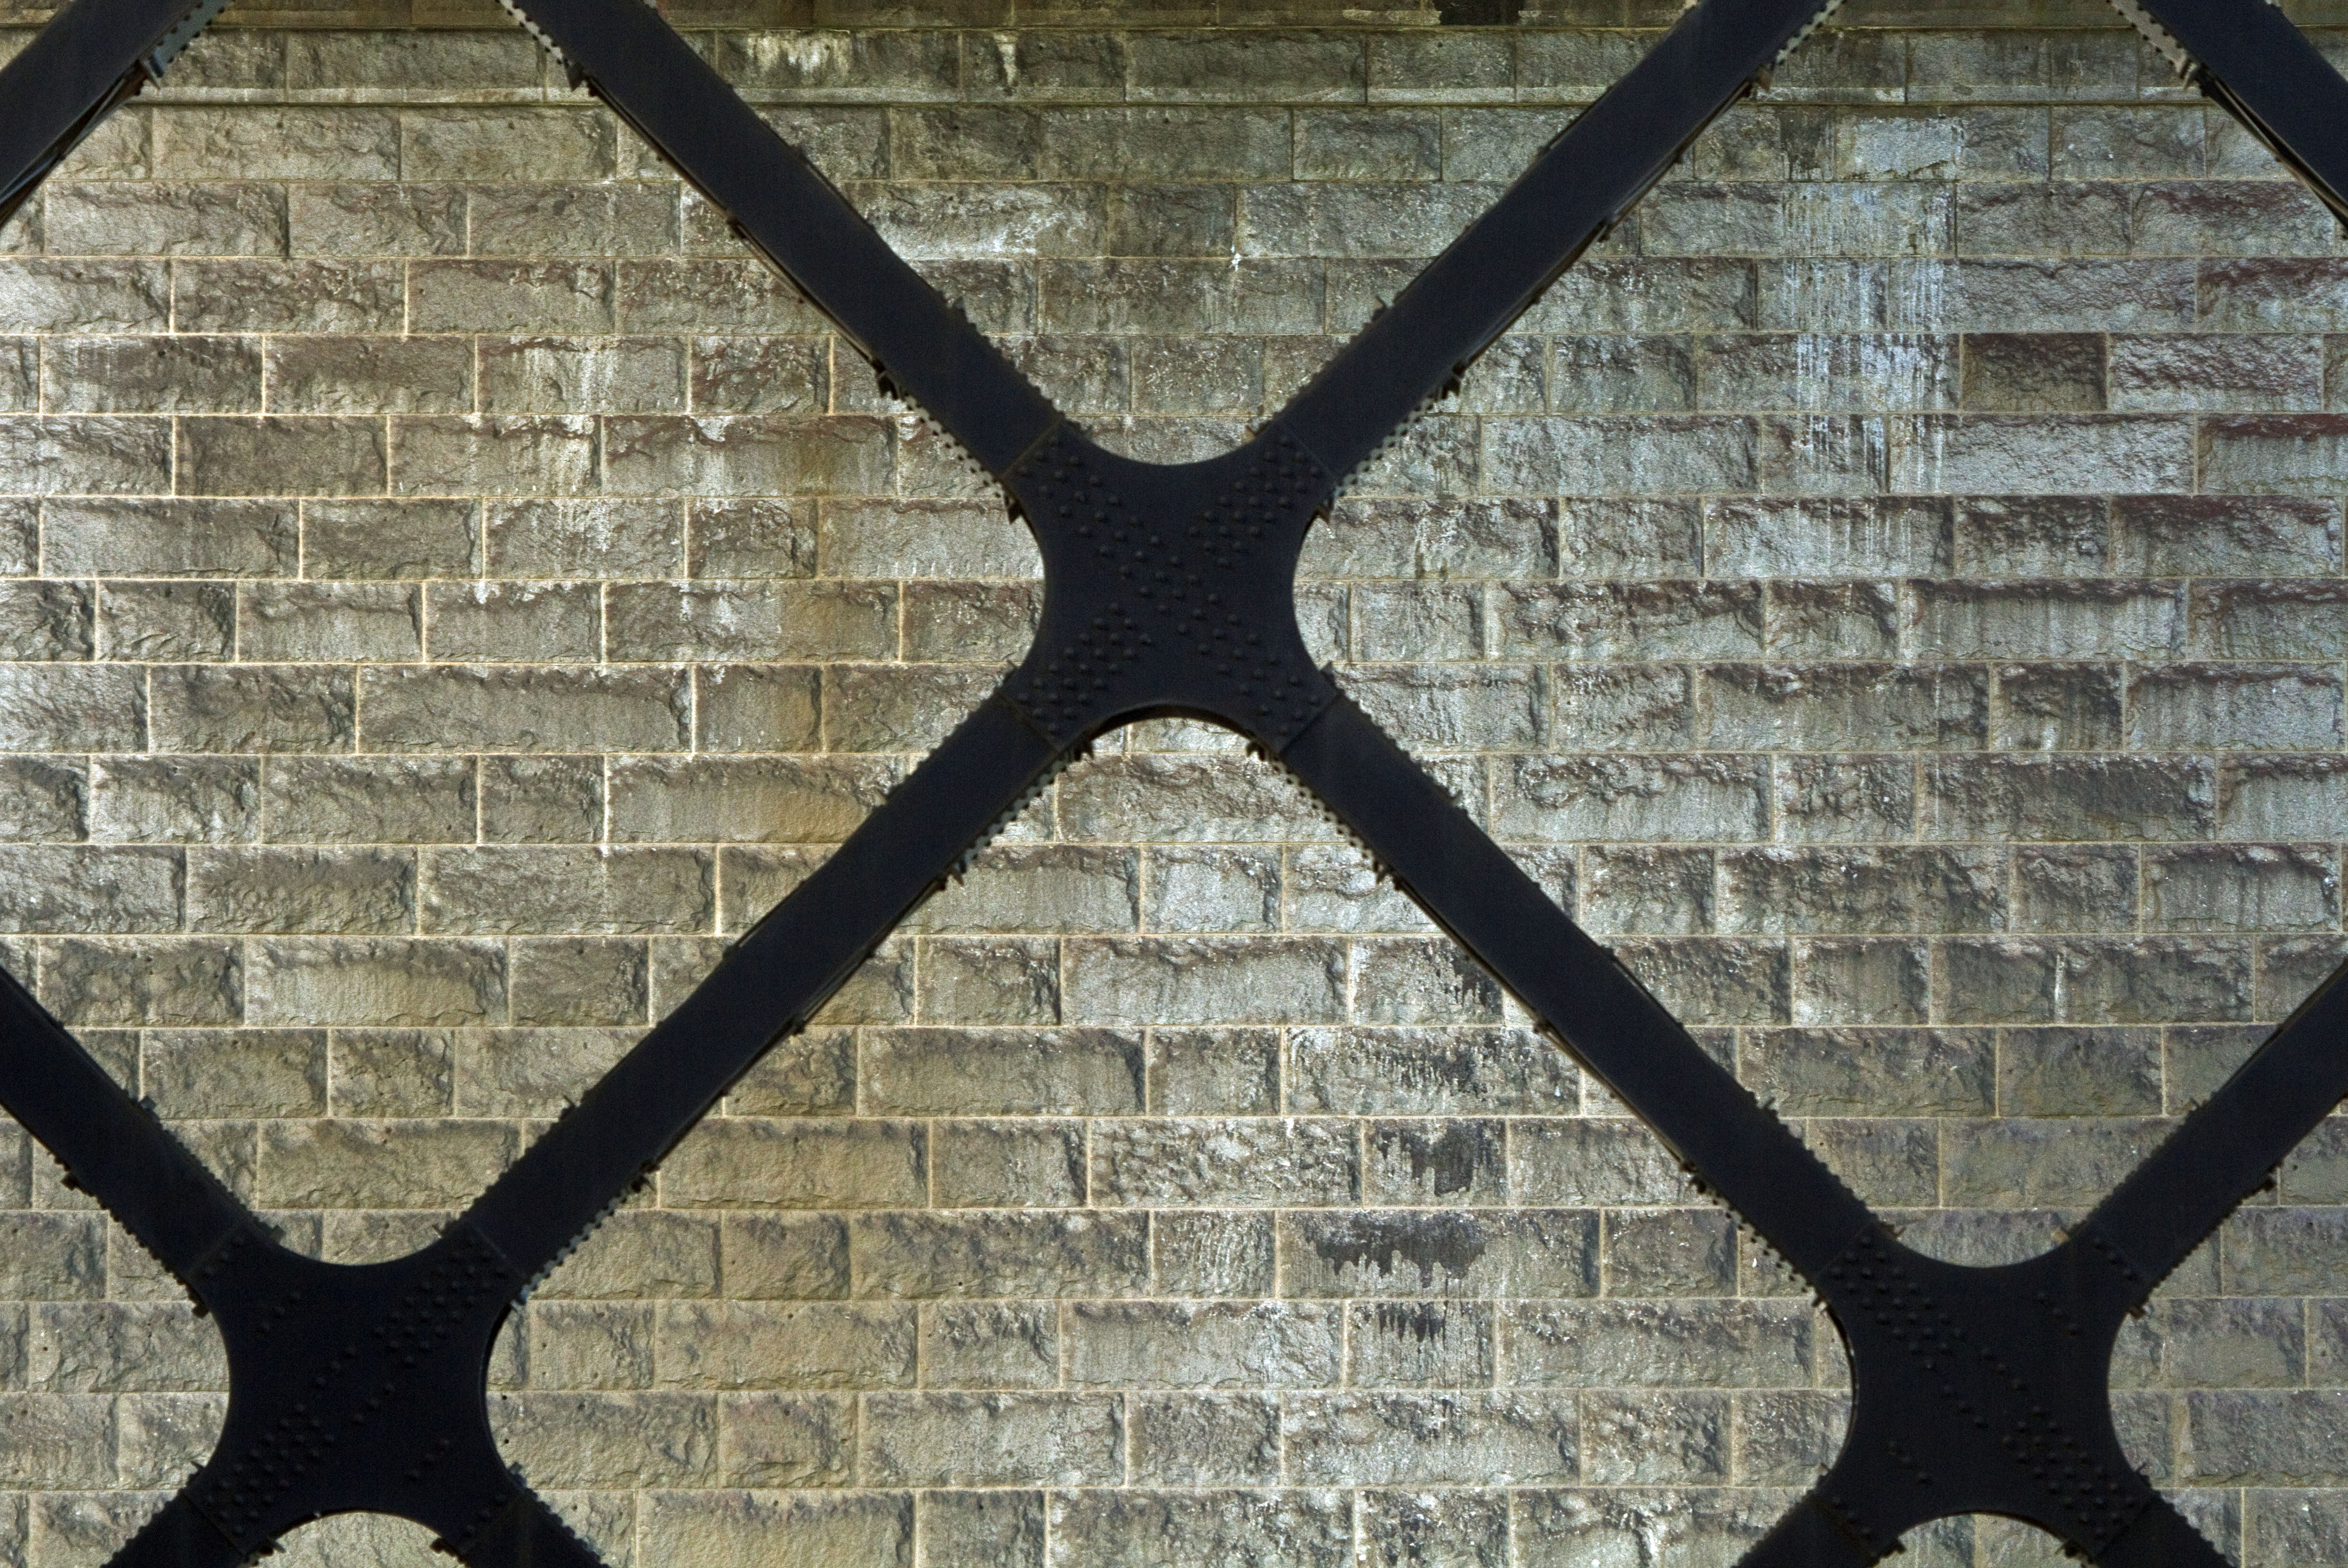
abstract, architecture, wood, bridge, camera, photography, lens, canon, material, antler, bridle, sculpture, district, eos, cool image, is, underneath, bricks, symmetry, 7d, iron, images, usm, i, pearl, and, broadway, oregon, portland, ian, sane, ef100400mm, f4556l, stanchions